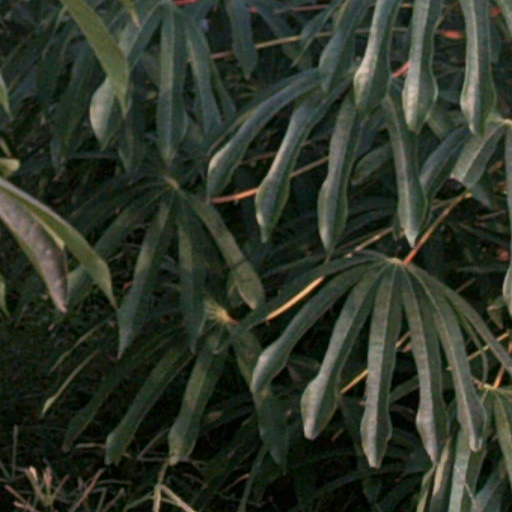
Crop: cassava